Oszkár Asboth

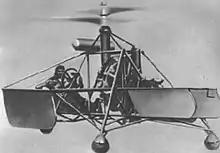
The AH-4 helicopter in flight

In 1928, Asboth followed up the earlier experimental work on vertical take-off aircraft, carried out during World War I by Petróczy, Kármán and Zurovec. The original prototypes carried a car for an observer and allowed rapid vertical flight using tethering cables to hold them in position and aid stability.